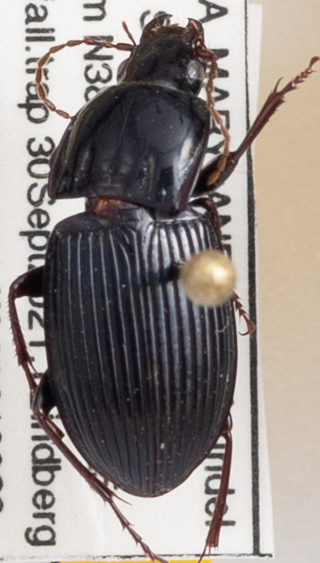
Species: Pterostichus (Abacidus) sp.
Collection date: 2021-09-30
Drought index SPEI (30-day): -0.184
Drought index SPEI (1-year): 0.738
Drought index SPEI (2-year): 1.45